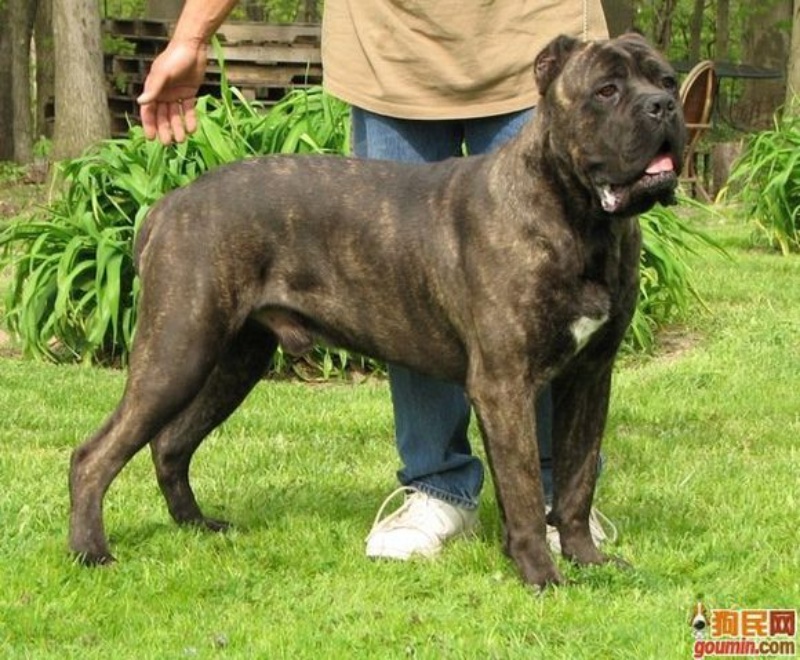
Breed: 253-n000105-Cane_Carso